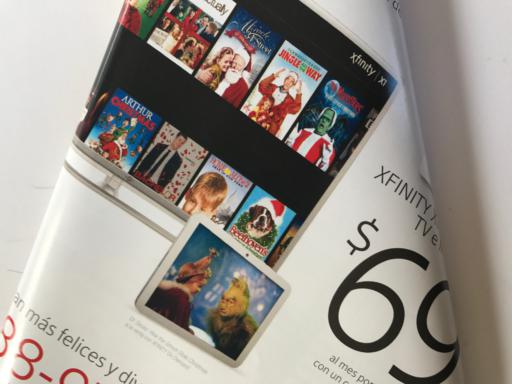
Waste category: paper